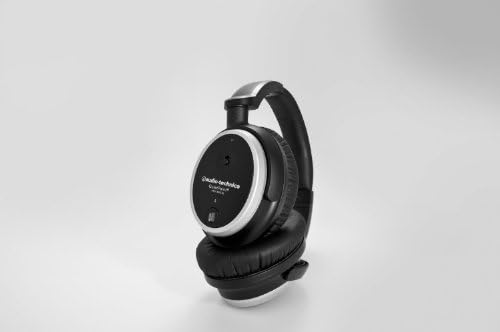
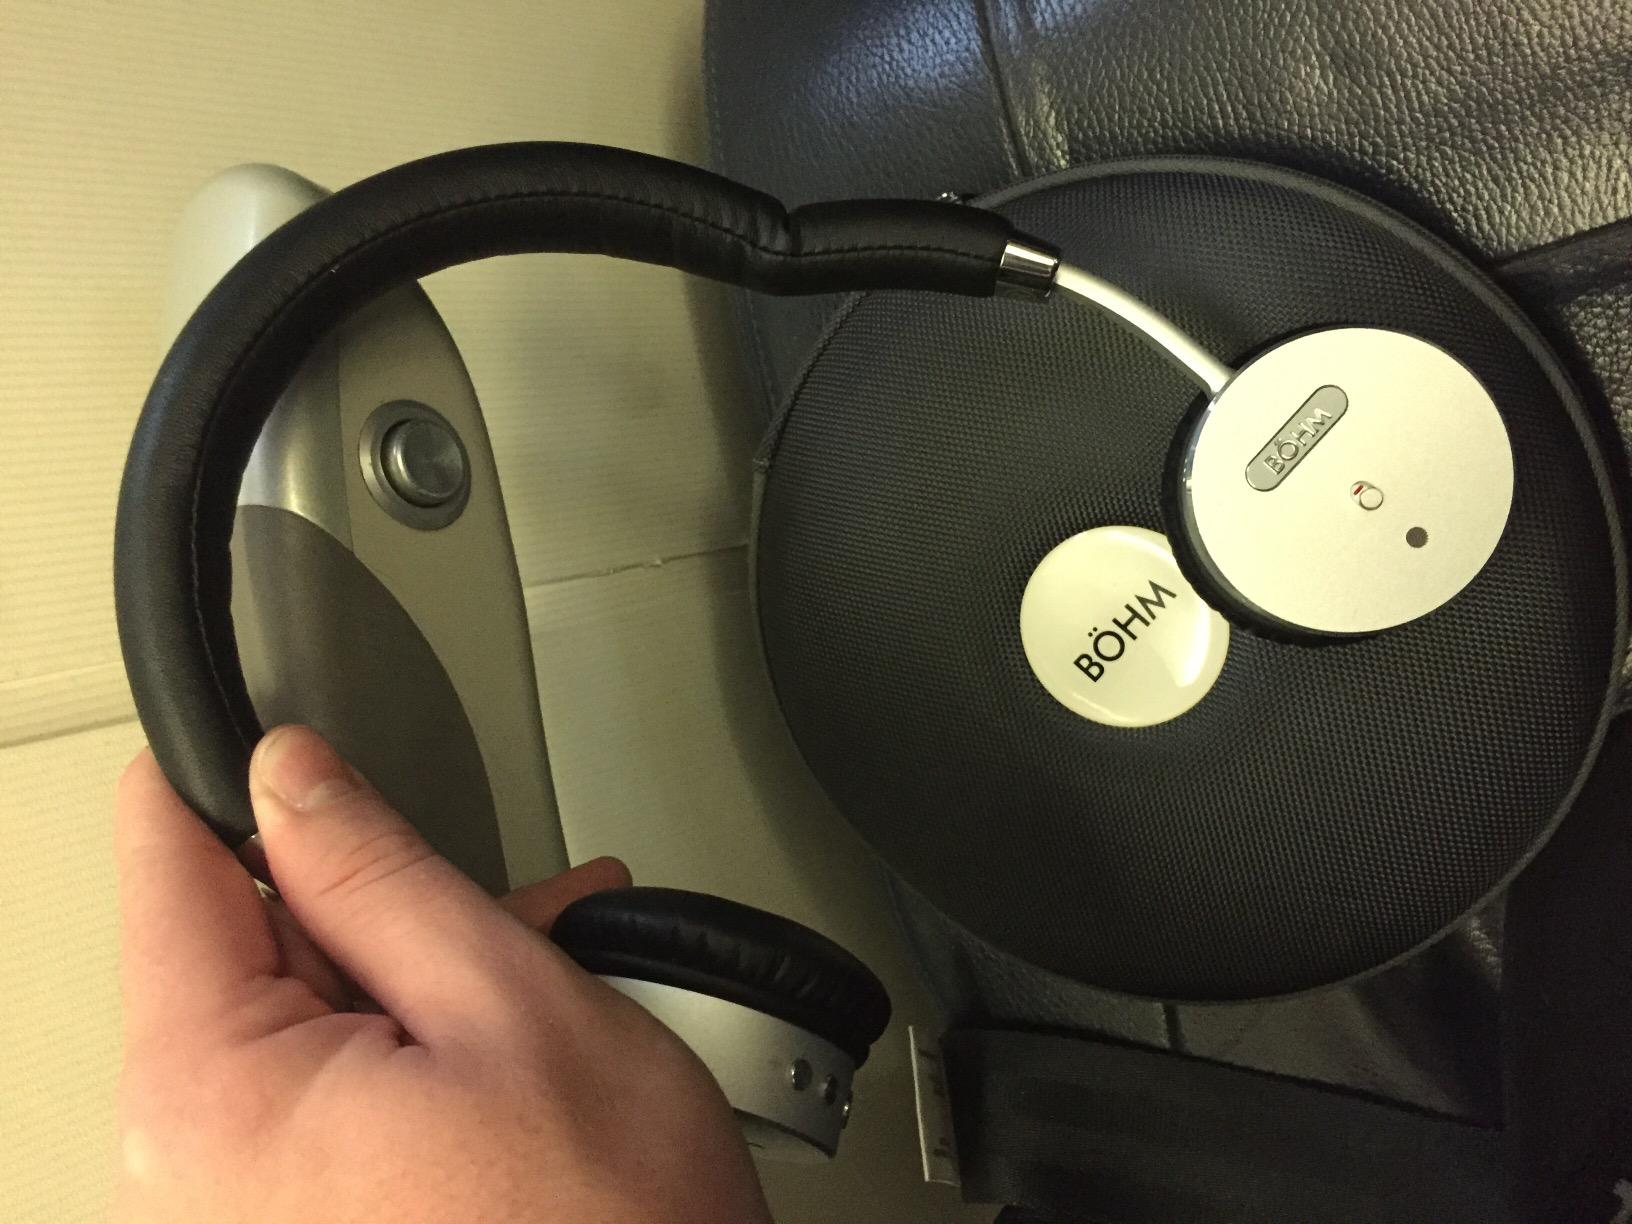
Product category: headphones
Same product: no